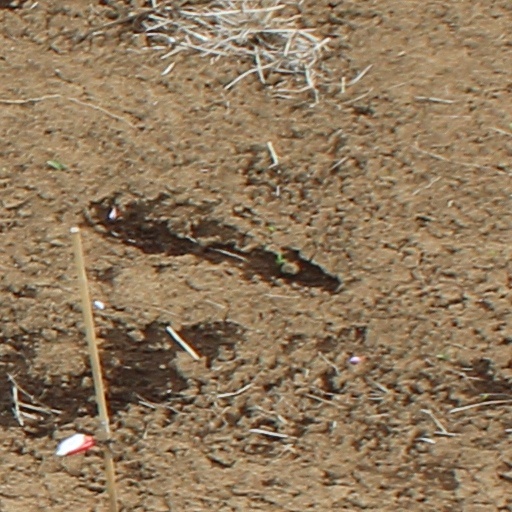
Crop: wheat